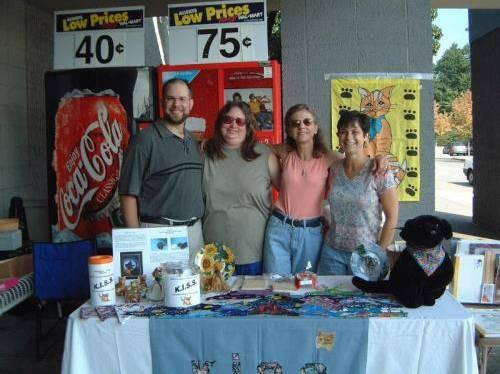
cat